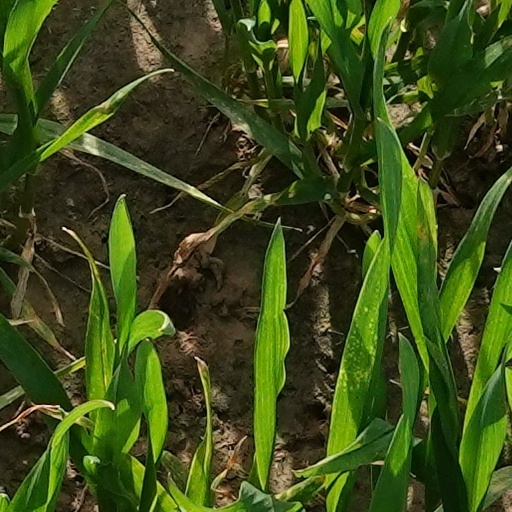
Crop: wheat